Gulf of Oman

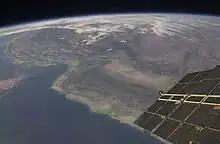
Satellite view of Iran, Pakistan and the Gulf of Oman.

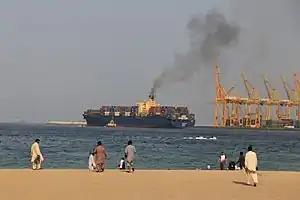
Khor Fakkan, a city in the Emirate of Sharjah, has one of the major container ports in the eastern seaboard of the United Arab Emirates.

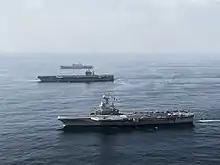
U.S. Navy, French Navy, and Italian Navy aircraft carriers conduct operations in the U.S. 5th Fleet area of responsibility in the Gulf of Oman.

The Gulf of Oman or Sea of Oman ( "khalīj ʿumān"; "daryâ-ye omân"), also known as Gulf of Makran or Sea of Makran ( "khalīj makrān"; "daryâ-ye makrān"), is a gulf in the Indian Ocean that connects the Arabian Sea with the Strait of Hormuz, which then runs to the Persian Gulf. It borders Iran and Pakistan on the north, Oman on the south, and the United Arab Emirates on the west.